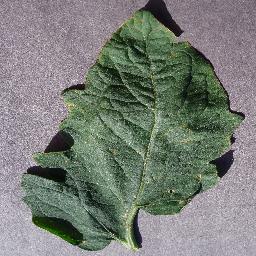
Label: Tomato___Target_Spot